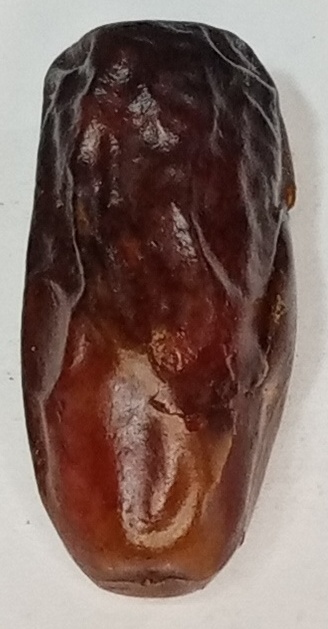
Variety: gajar
Size: small
Grade: grade-2